Dennis Lehane

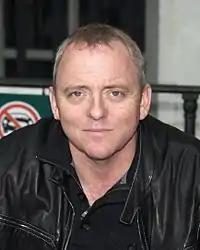
Lehane in 2010

Dennis Lehane (born August 4, 1965) is an American author and screenwriter. He has published more than a dozen novels; the first several were a series of mysteries featuring recurring characters, including "A Drink Before the War". Four of his novels have been adapted into films of the same names: Clint Eastwood's "Mystic River" (2003), Martin Scorsese's "Shutter Island" (2010), and "Gone Baby Gone" (2007) and "Live by Night" (2016), both directed by Ben Affleck. His short story "Animal Rescue" was also adapted into the film "The Drop", noted for being the final film role for actor James Gandolfini.